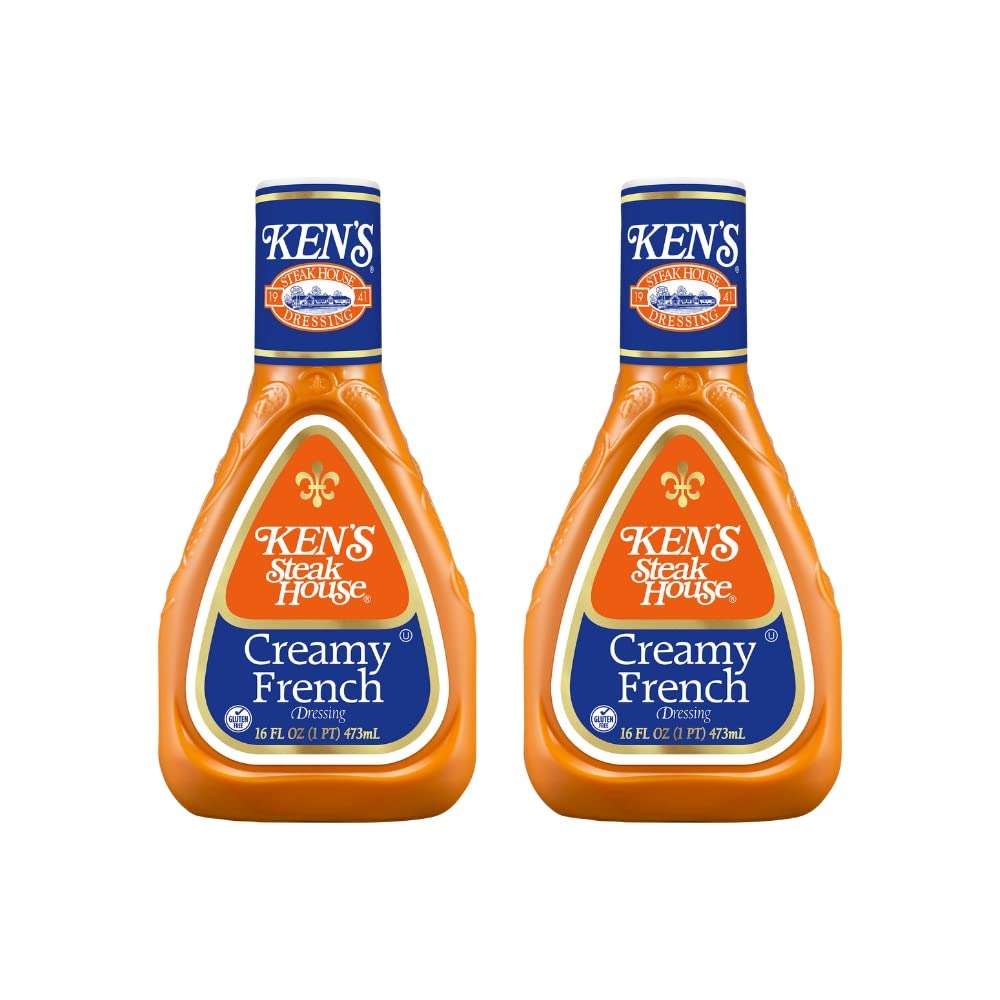
Item Name: Ken's Steak House Creamy French Dressing (16 Ounce (Pack of 2))
Bullet Point 1: The classic tangy-sweet French dressing taste everyone loves
Bullet Point 2: A smooth, velvety texture that's perfect for salads, dips, and as a sandwich spread
Bullet Point 3: Adds excitement to recipes – and great as a marinade
Bullet Point 4: Made by Ken's A Family-Owned Company
Bullet Point 5: Gluten-Free and Certified Kosher
Product Description: Sweet, tangy, and smooth, this classic Creamy French Salad Dressing elevates salads and transforms sliced meat sandwiches. The smooth velvety texture clings perfectly to dipped vegetables, finger foods and gives your pasta salad a zing you don't even know you are craving. Perfect for all kinds of creative recipes from Cordon Bleu sliders to French spaghetti Pie. This dressing will add excitement to any recipe.
Value: 32.0
Unit: Fl Oz

Price: 4.49